Almaty Central Stadium

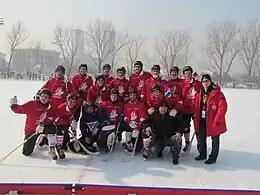
2012 Bandy World Championship

Almaty Central Stadium was built in 1958. It is a structure, oval in plan, divided into 4 inserts passages podium: the northern, western, southern and eastern. The total capacity of the stands is 23,804 seats. All places of individual seats, mounted on metal parts, provide convenience and form the shape viewer. The minimum height of the back – 38 cm Central stadium's lighting systems equipped (lights) to the possibility of holding events in the evening. Light level of 1400 lux.